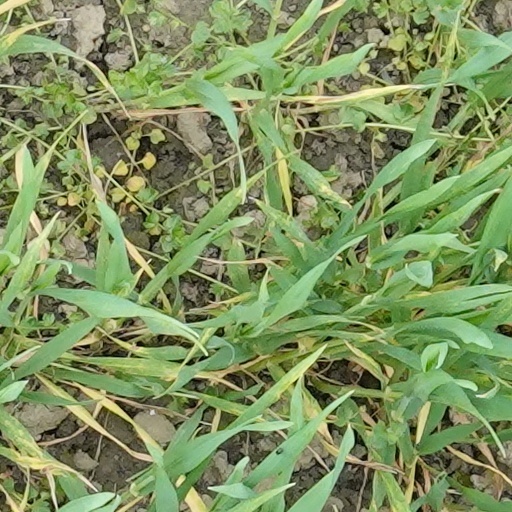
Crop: wheat